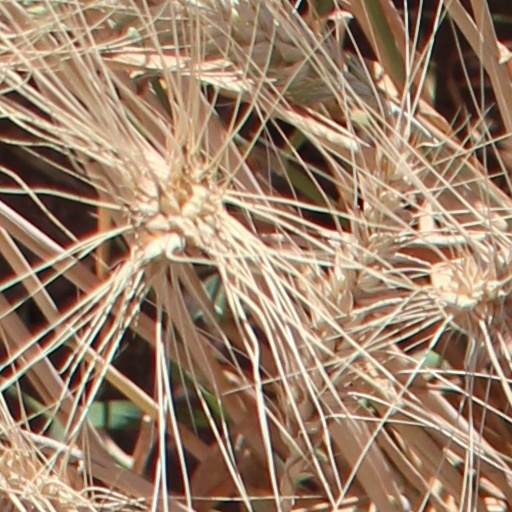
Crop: wheat